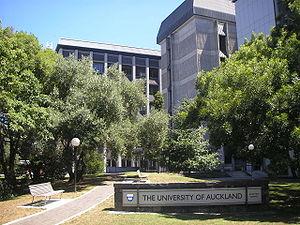
L'Université d'Auckland est une université située à Auckland.